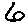
Label: 6